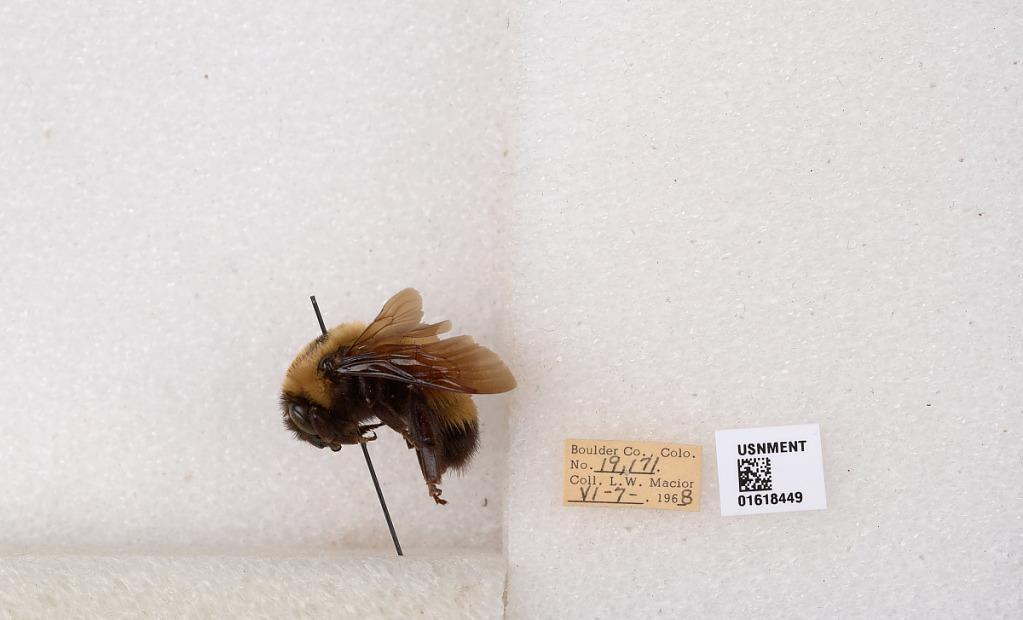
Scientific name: Bombus (Bombus) nevadensis Cresson
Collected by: L. Macior
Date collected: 1968-6-7
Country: United States
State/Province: Colorado
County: Boulder
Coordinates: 40.0925, -105.358